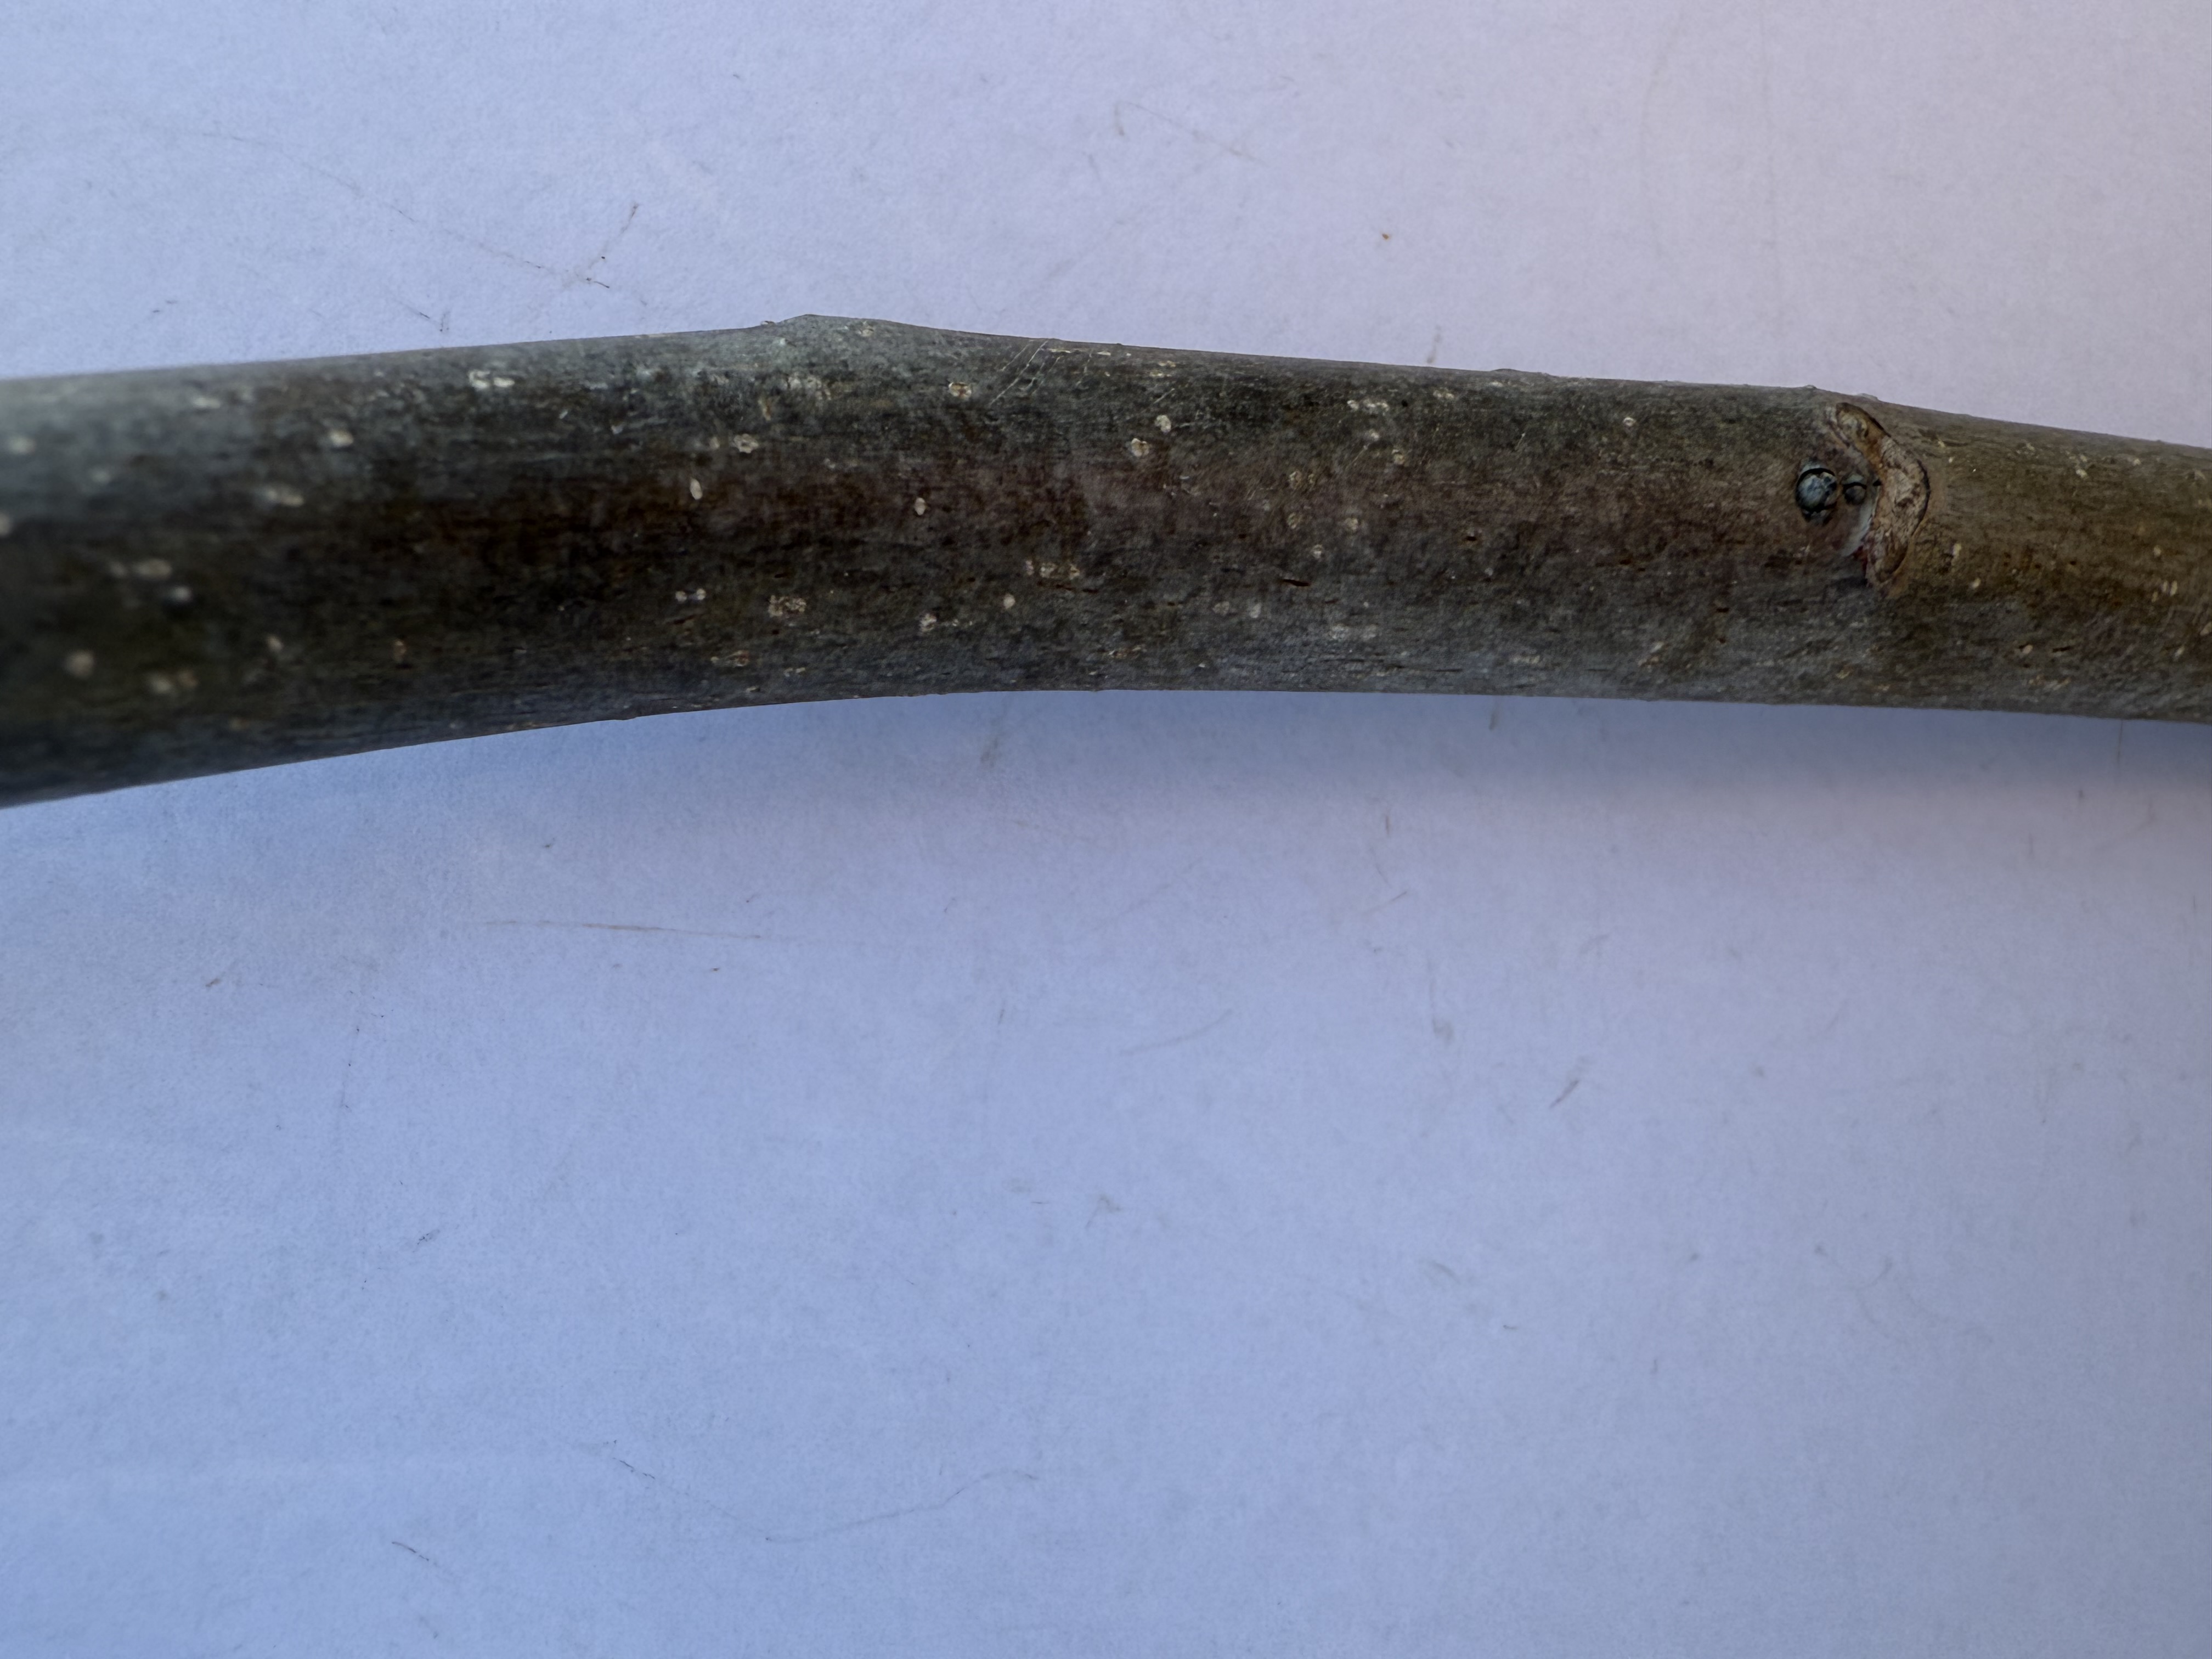
Variety: Bilecik Walnut